Frederick William Campbell

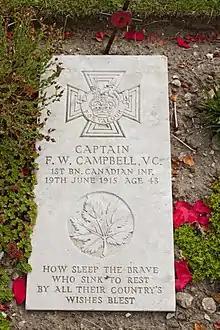
Campbell's CWGC gravestone

He is buried at Boulogne Eastern Cemetery, (Plot II, Row A, Grave 24). His gravestone inscription reads: